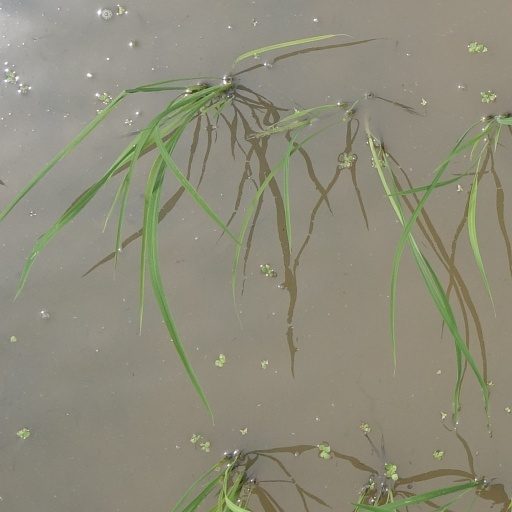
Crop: rice